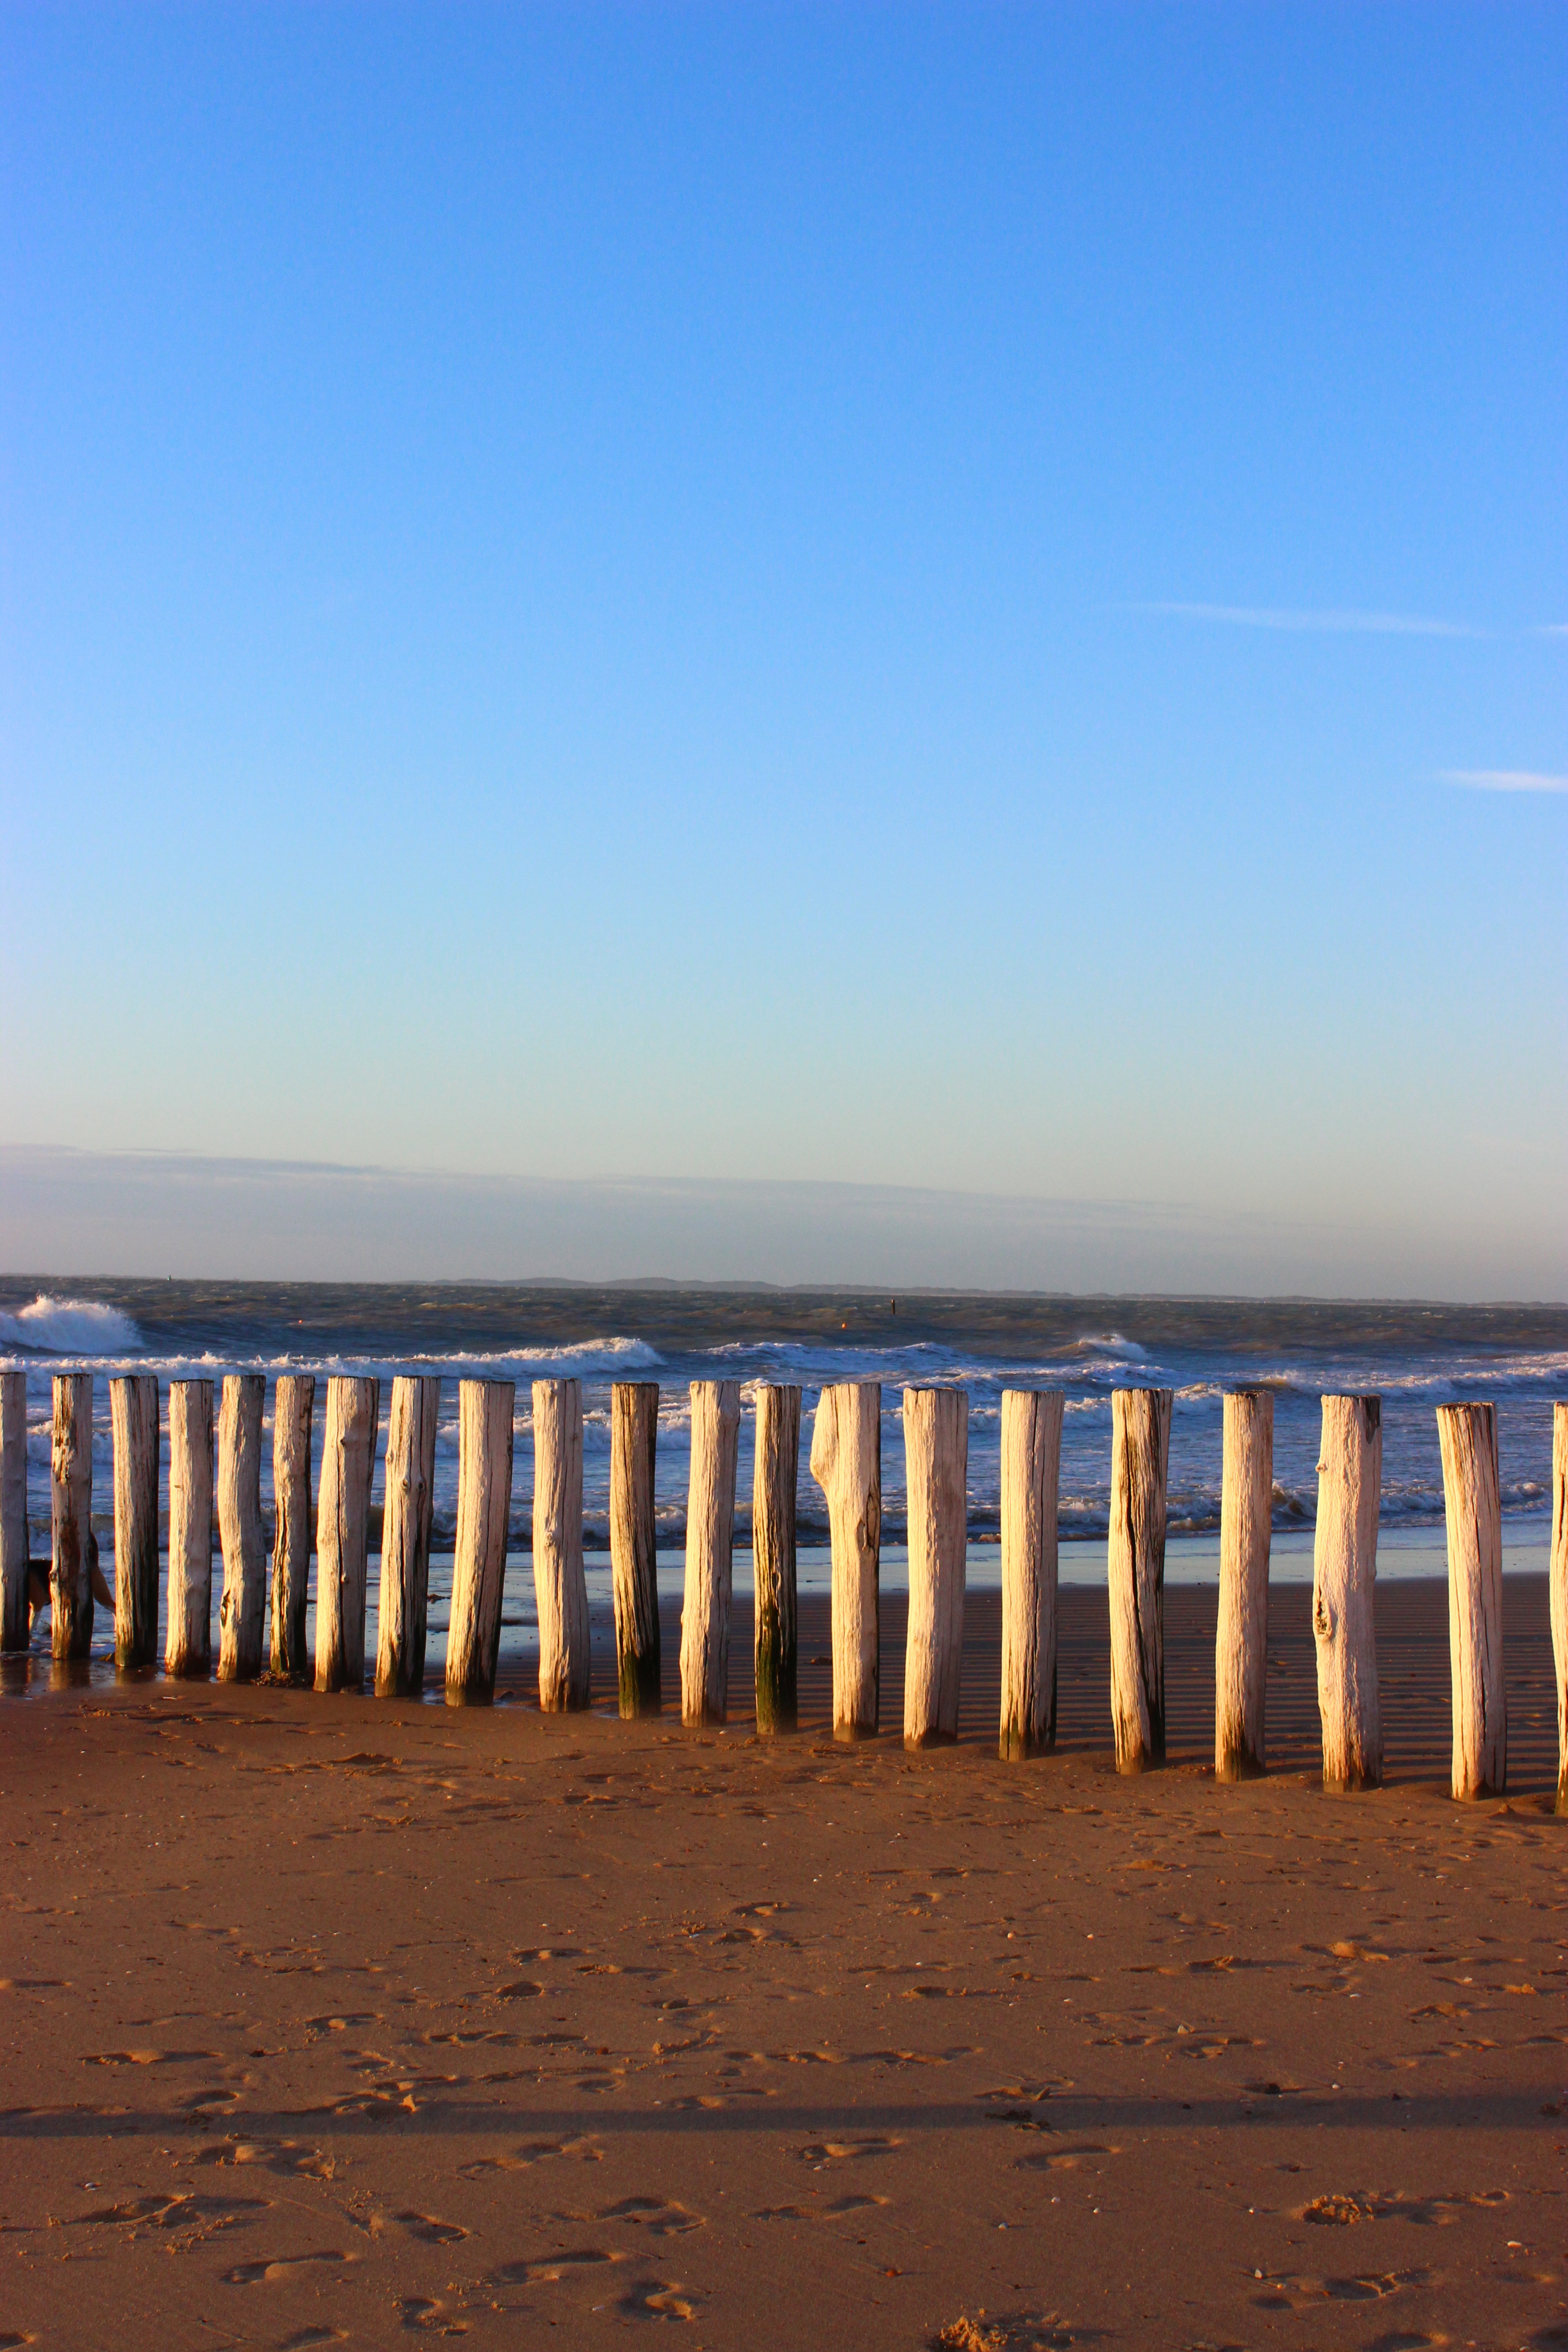
beach, landscape, sea, coast, nature, sand, ocean, horizon, sky, boardwalk, shore, wave, pier, walkway, summer, vacation, dusk, bay, blue, rest, body of water, illuminated, tracks in the sand, holland, july, netherlands, mood, idyll, breakwater, north sea, cape, distant, traces, cadzand bad, holzbuhne